Agnes Chow

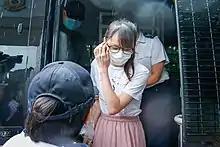
Agnes Chow leaving the prison van after being released from prison

On 2 December 2020, Agnes Chow was sentenced to 10 months in jail (Joshua Wong — 13.5 months, Ivan Lam — 7 months). A judge in the trial, West Kowloon Magistrate Wong Sze-lai, pronounced accusation: "The defendants called on protesters to besiege the headquarters and chanted slogans that undermine the police force". Amnesty International condemned the sentencing, saying that the Chinese authorities "send a warning to anyone who dares to openly criticise the government that they could be next".